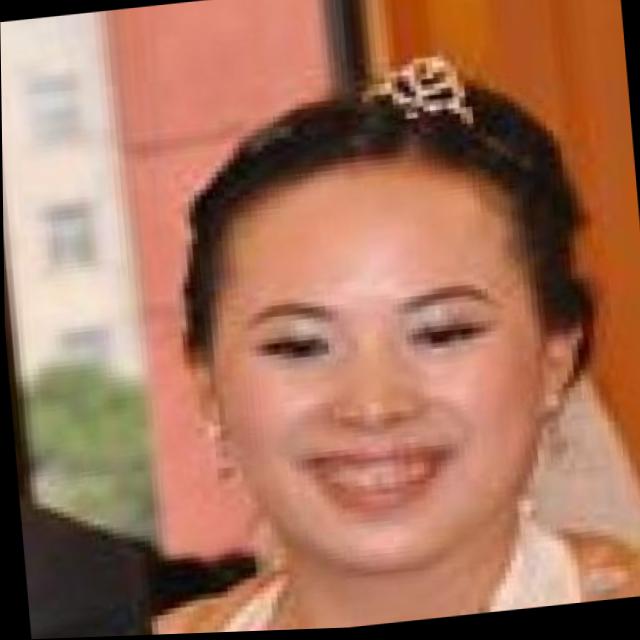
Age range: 21-44